Lakester

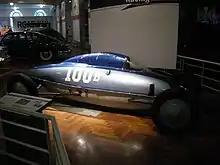
An example of a lakester, this one at the Henry Ford Museum

A Lakester is a car with a streamlined body but with four exposed wheels. It is most often made out of a modified aircraft drop tank. The main attraction is the drop tank's excellent aerodynamics due to it being streamlined for its original use on aircraft. Building lakesters became popular after World War II when surplus drop tanks were available cheaply.